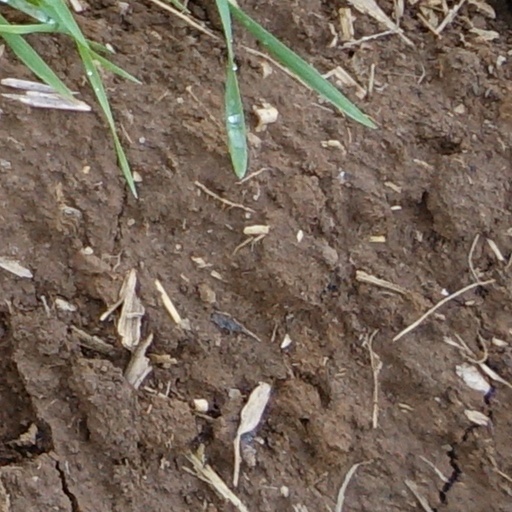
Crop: wheat